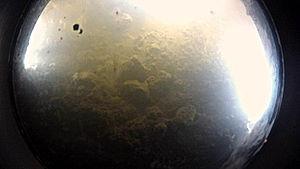
Le lac Whillans est un lac subglaciaire de l'Antarctique occidental situé sous le courant glaciaire Whillans en amont de la plate-forme de Ross. Situé sous 700 mètres d'épaisseur de glace, c'est un lac actif qui se remplit et se vide tous les trois ans. Il fait l'objet de recherches dans le cadre du projet Wissard qui veut y accéder par forage en utilisant une technique d'injection d'eau chaude. Ces chercheurs y parviennent le 27 janvier 2013 et prélèvent des échantillons d’eau et de sédiments.